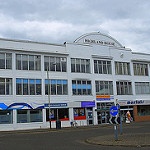
Label: buildings